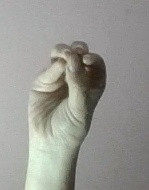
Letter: ha